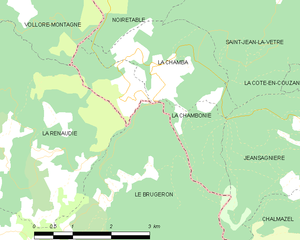
La Chambonie est une commune française située dans le département de la Loire en région Auvergne-Rhône-Alpes, et faisant partie de Loire Forez Agglomération.